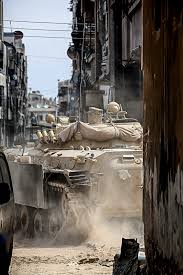
Label: BMP